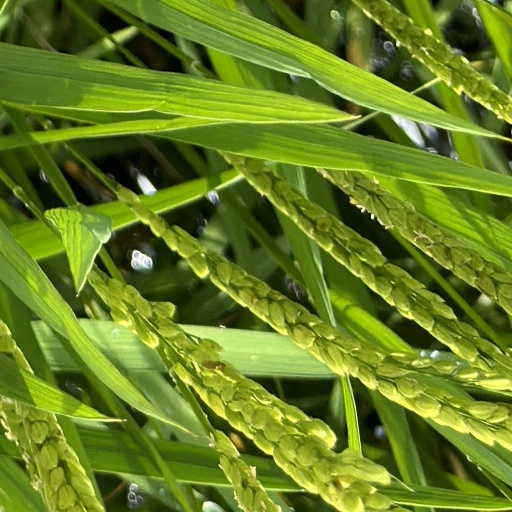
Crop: rice